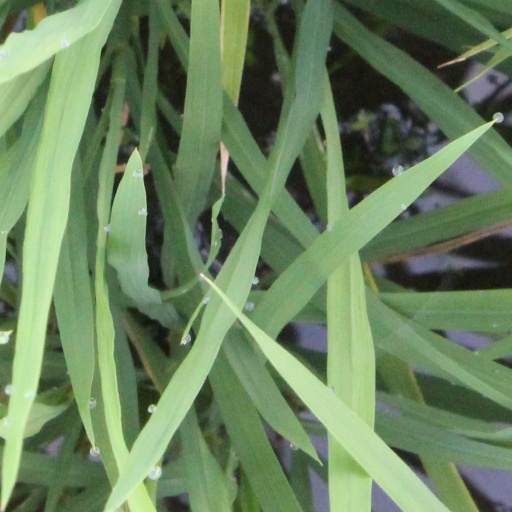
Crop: rice